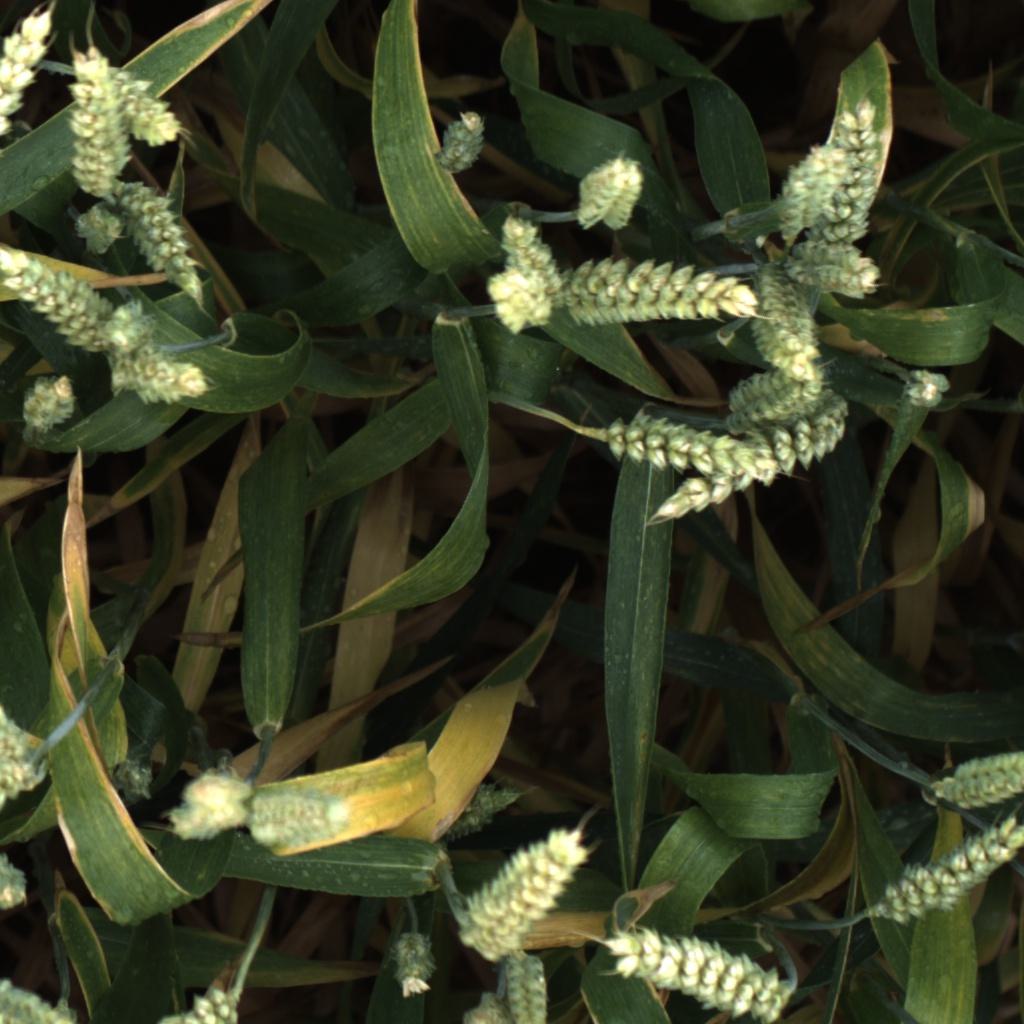
Country: UK
Location: Rothamsted
Wheat development stage: Filling - Ripening